Corracloona Court Tomb

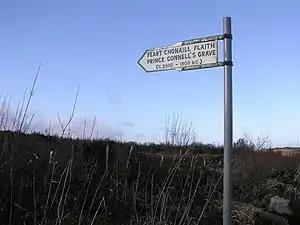
Directional sign

Corracloona Court Tomb is located on a slope overlooking the northern tip of Lough MacNean, 3.3 km (2 miles) southeast of Kiltyclogher.